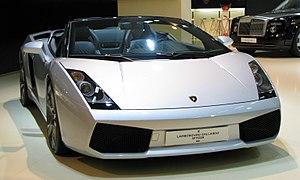
La Lamborghini Gallardo est une voiture de sport du constructeur automobile italien Lamborghini. Sa conception est dirigée par Audi, propriétaire de la marque depuis 1998. Très attendue lors de sa présentation au salon automobile de Genève 2003, elle est conçue pour concurrencer la Ferrari 360 Modena. La marque avait dévoilé son moteur V10 de 5 litres au Mondial de l'automobile de Paris 2002.